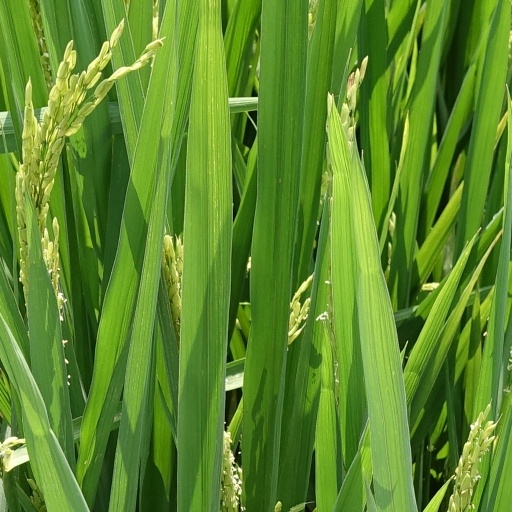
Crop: rice